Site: brandenburg
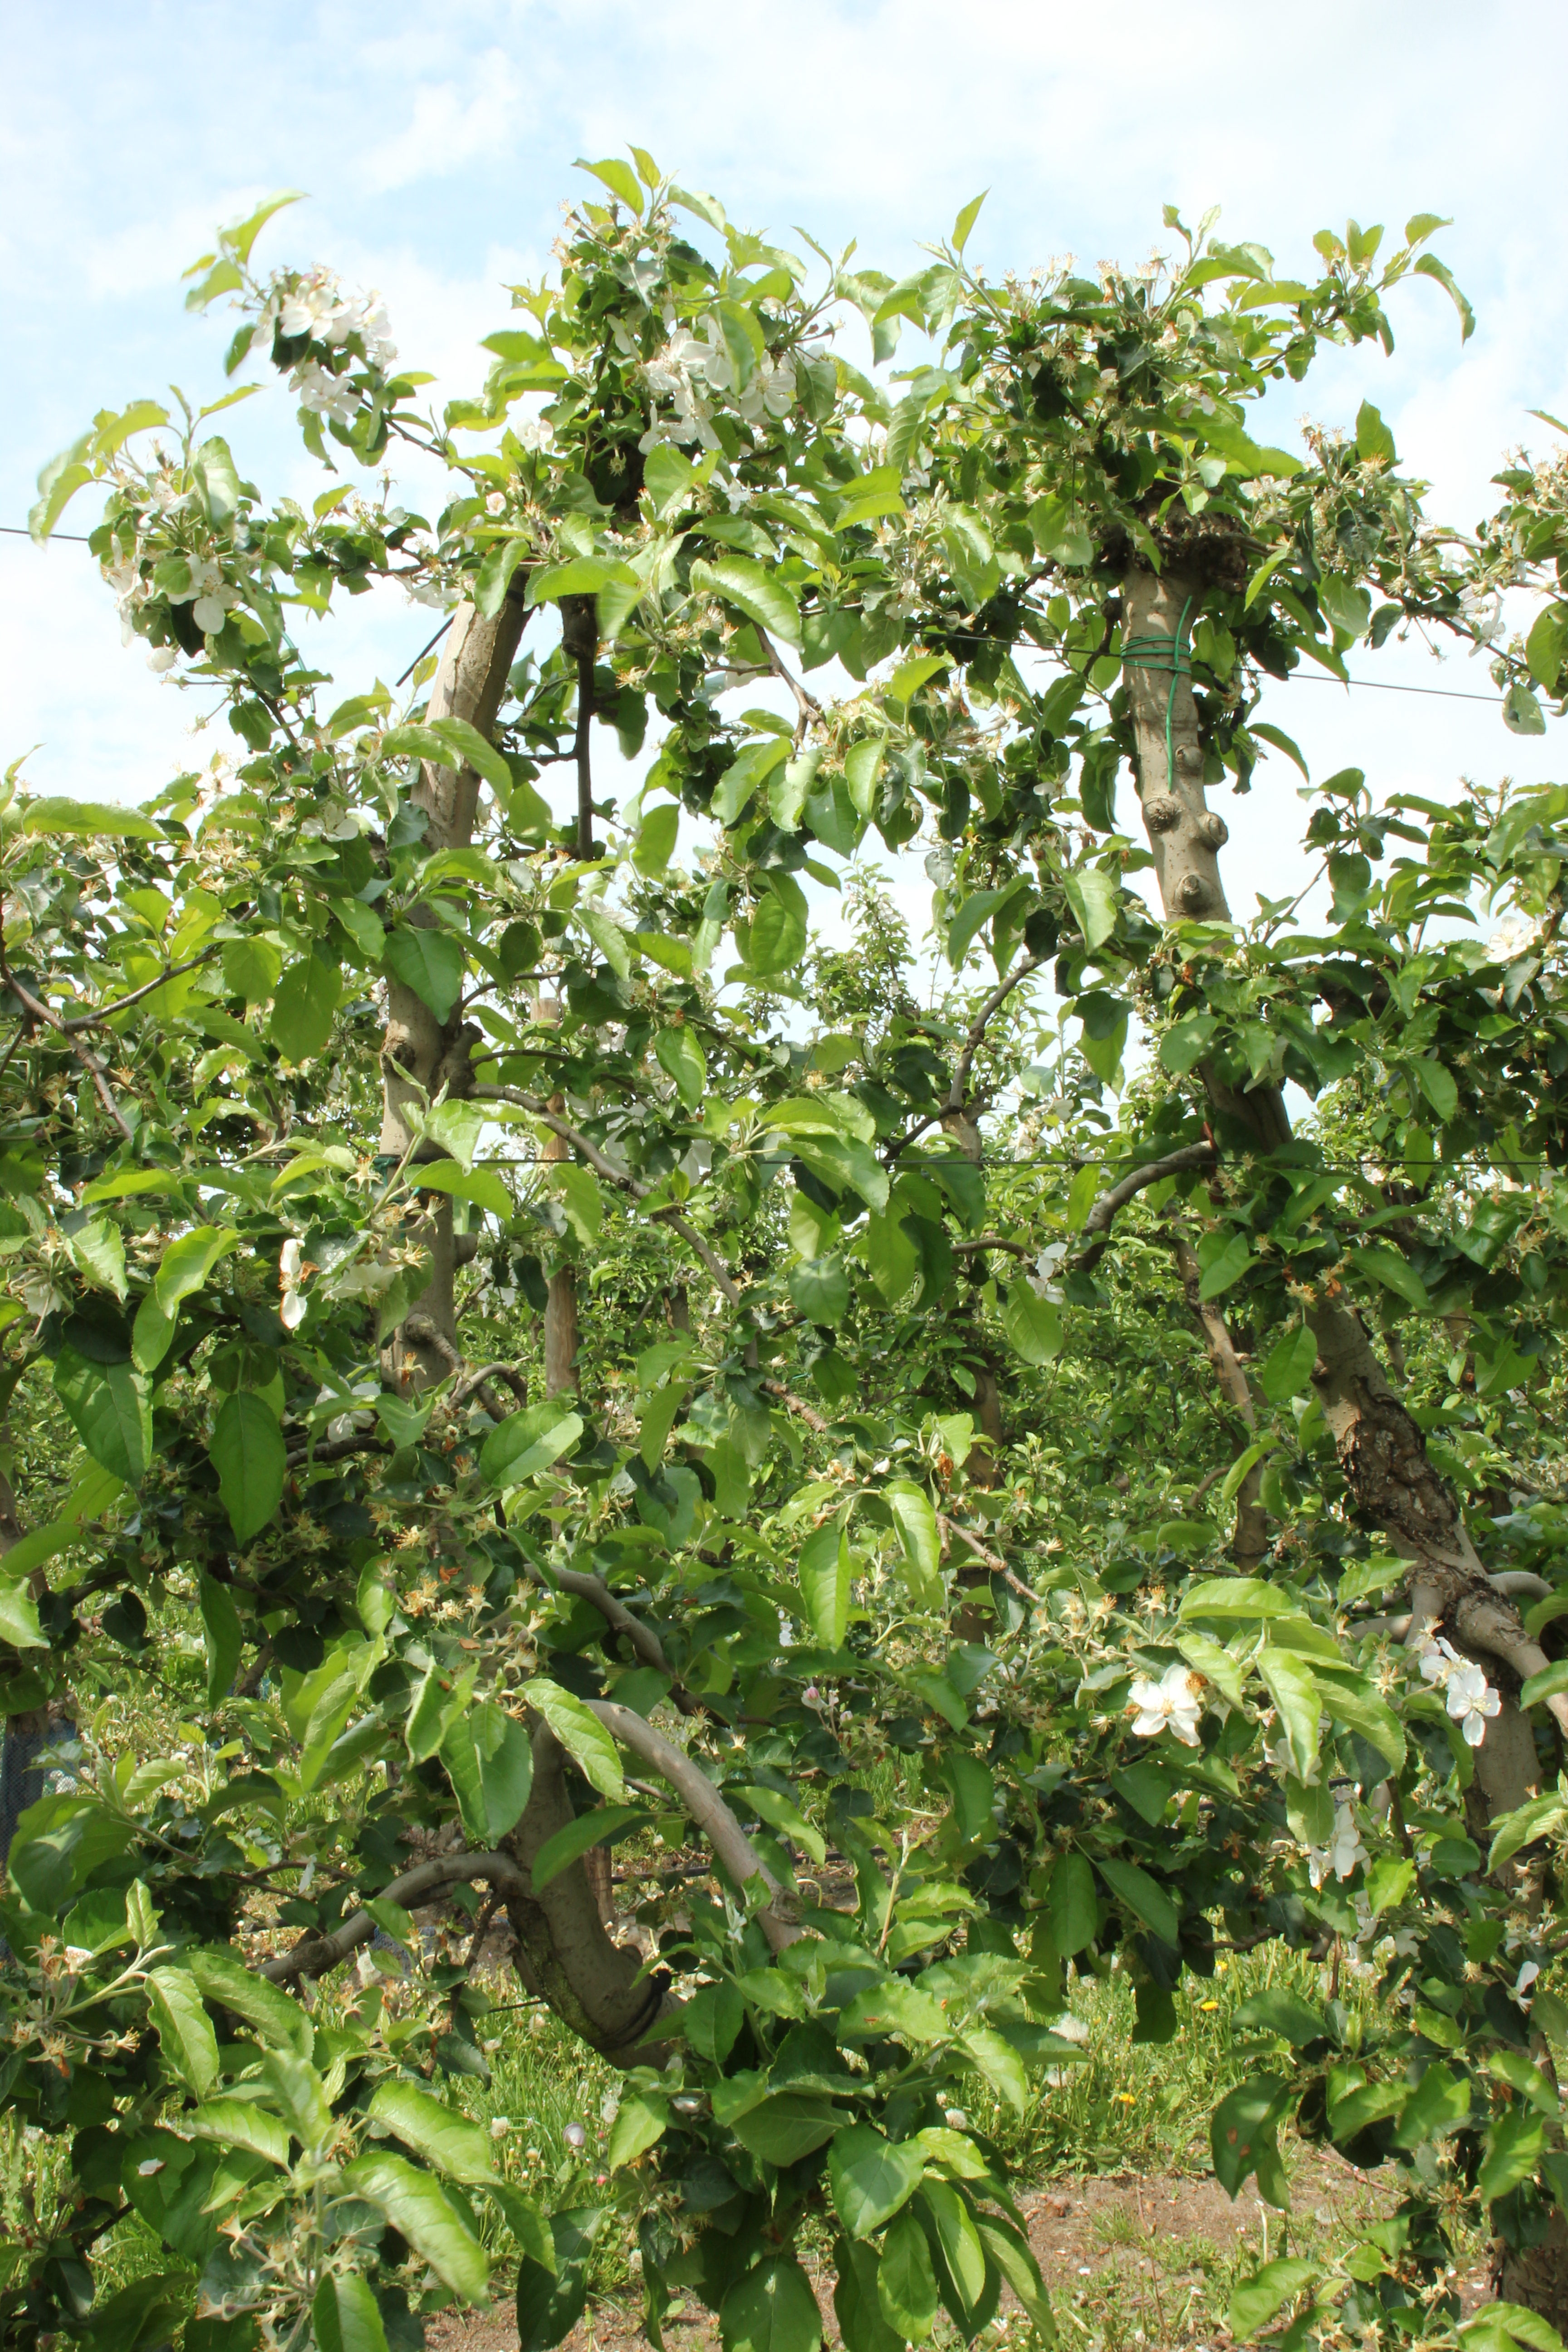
Growth stage (BBCH 67): Flowering